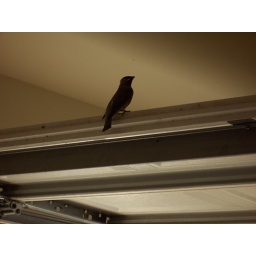
neither in nor out. a bird perched on the garage door in our first house.